Materials Testing Reactor

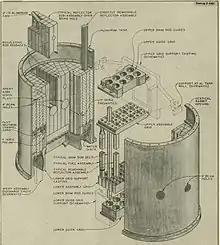
Pictorial cross section of the Materials Testing Reactor Tank

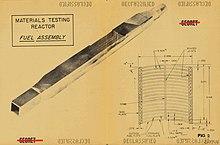
The fuel assembly from the Materials Testing Reactor

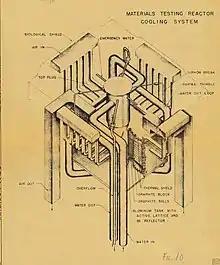
The cooling circuits used in the MTR

The reactor had a highly enriched uranium core made of metallic plate-type uranium-aluminum fuel clad in aluminum. Eighteen plates of fuel were constructed into fuel assemblies. The core ran with between 21 and 23 assemblies. The reactor was cooled and moderated with water pumped through the fuel elements.